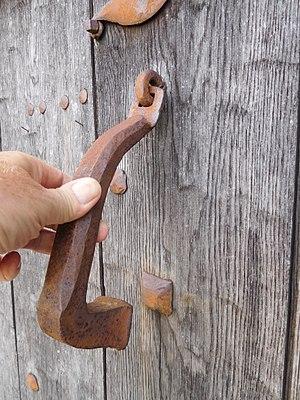
Un heurtoir ou marteau de porte est un accessoire fixé sur la face extérieure d'une porte d'entrée, à hauteur d'homme, dont une partie est articulée et peut être frappée sur le reste de l'objet ou sur la porte afin d'émettre un bruit, et ainsi permettre aux visiteurs de signaler leur présence aux occupants.